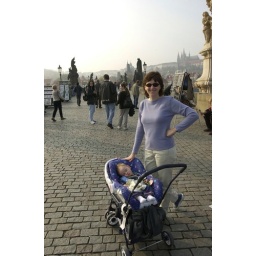
Portrait of young woman standing with baby on a street in Prague